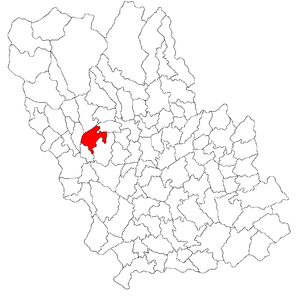
Telega est une commune roumaine du județ de Prahova, dans la région historique de Valachie et dans la région de développement du Sud.